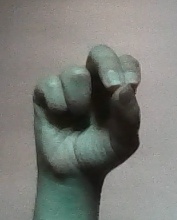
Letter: gaaf